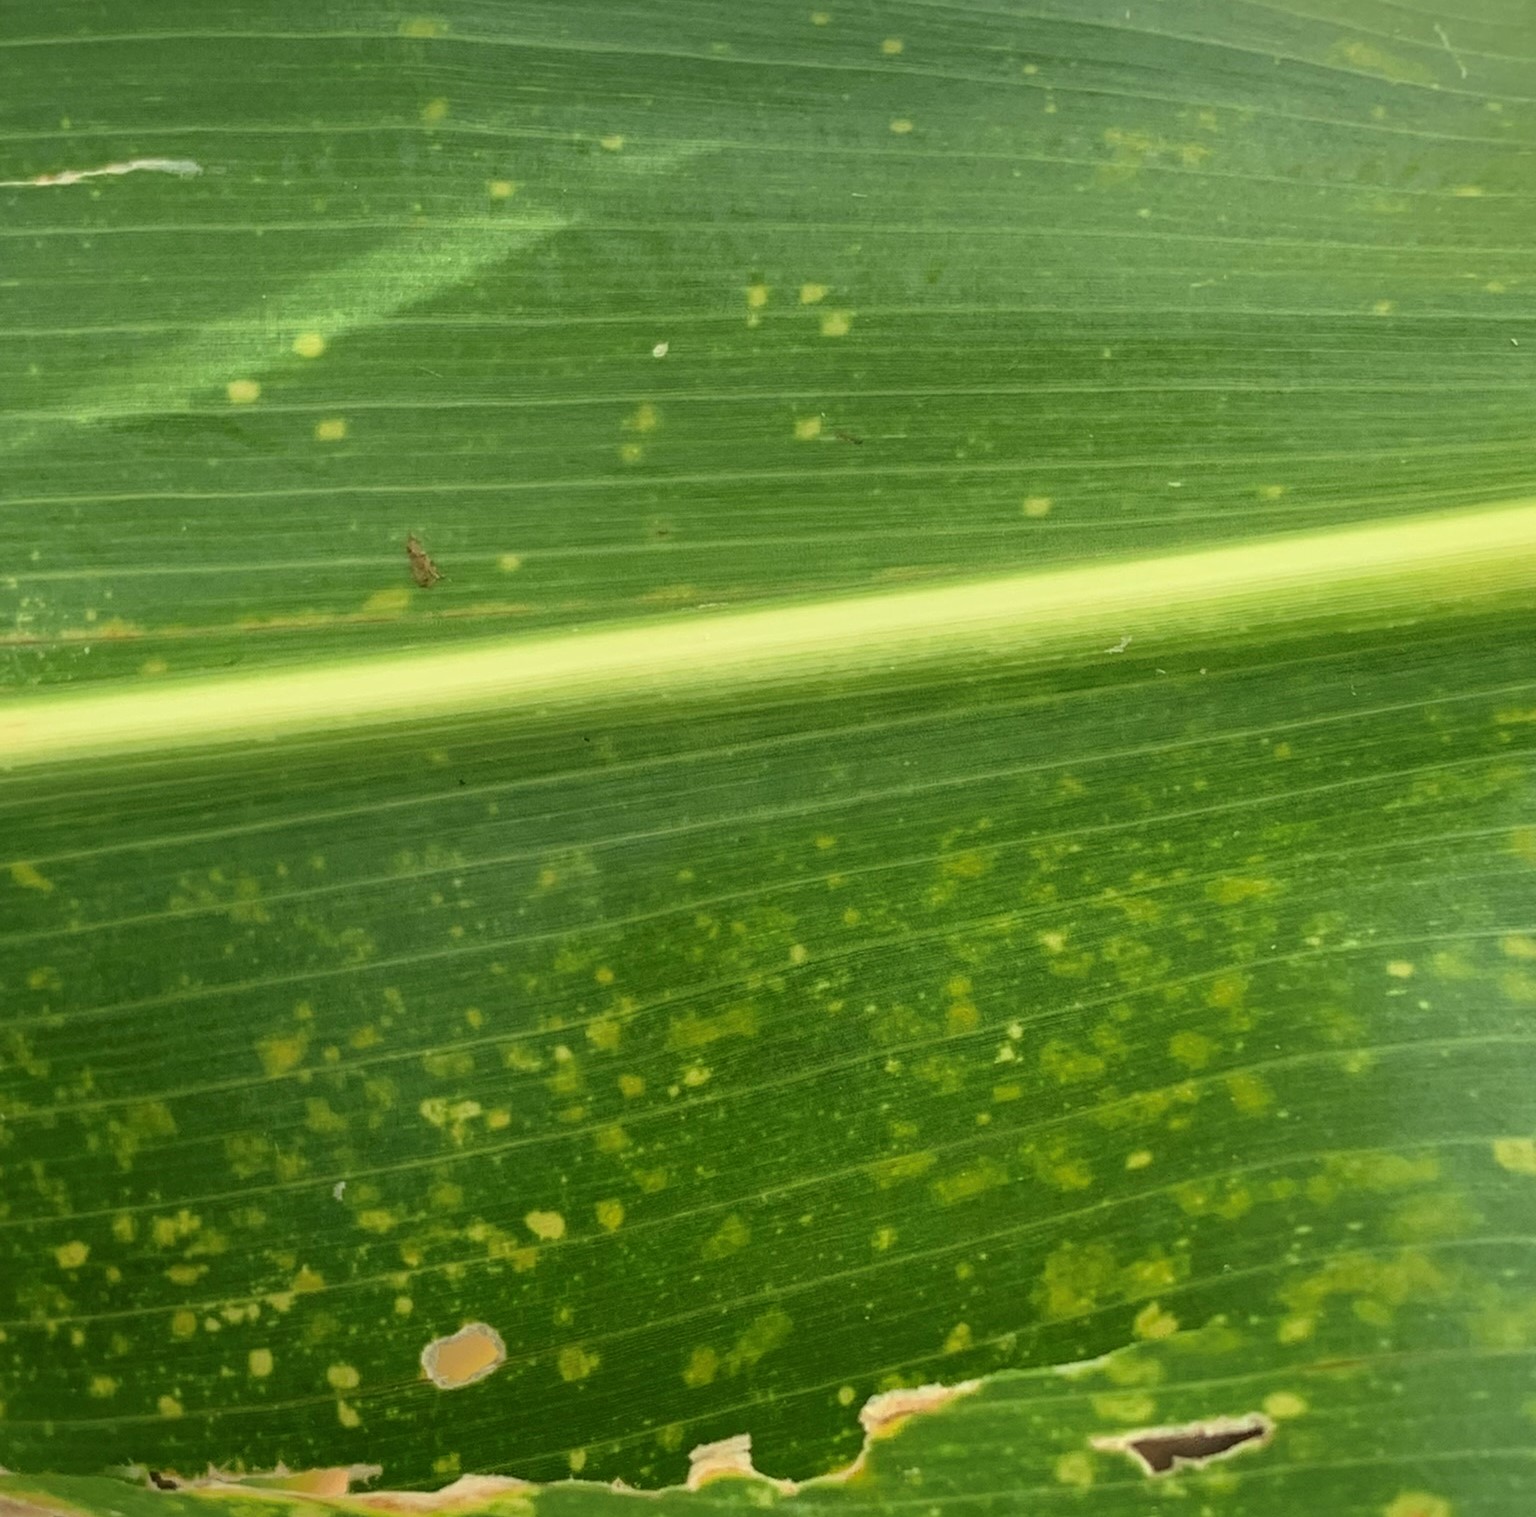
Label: MLN